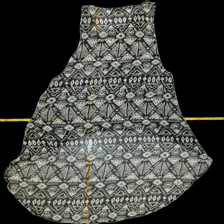
View: back
Type: Top
Category: Ladies
Brand: Not Applicable
Colors: White, Black
Material: 100%polyester
Pattern: Geometric print
Size: 36
Trend: No trend
Stains: No
Price range: <50
Recommended usage: Reuse